Roaring Creek (Pennsylvania)

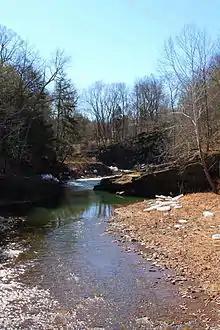
Roaring Creek near the lower end of its gorge

The elevation near the mouth of Roaring Creek is above sea level. The elevation of the creek's source is between above sea level. From above sea level, the gradient of the creek is 57.1 feet per mile. From above sea level to its mouth, the gradient is 25.7 feet per mile.